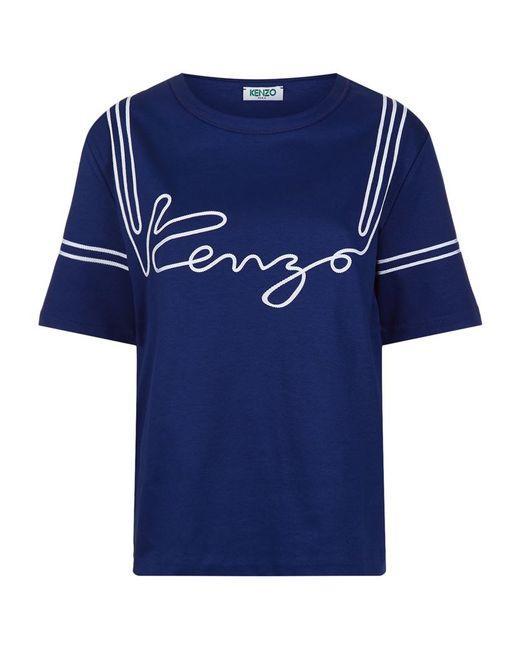
blaues bedrucktes Freizeithemd, Baumwolle, dickes Material